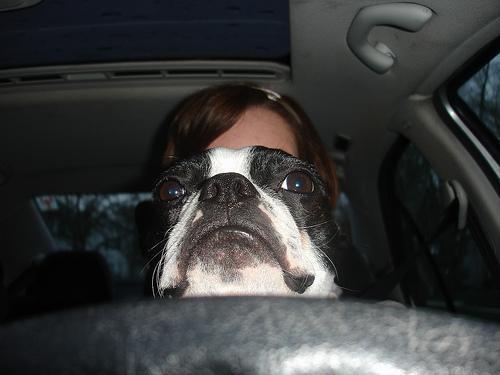
Boston_bull